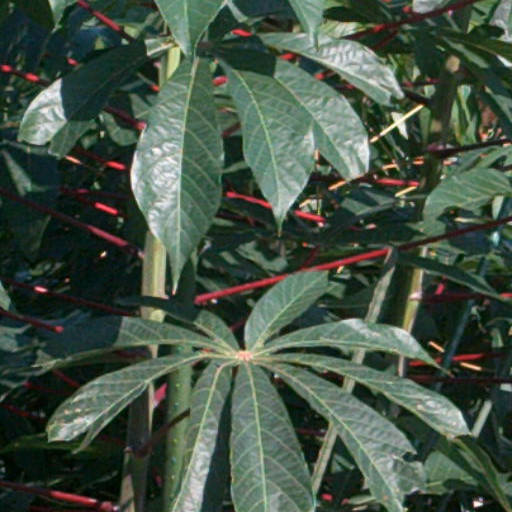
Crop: cassava